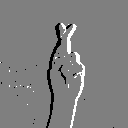
ASL letter: r